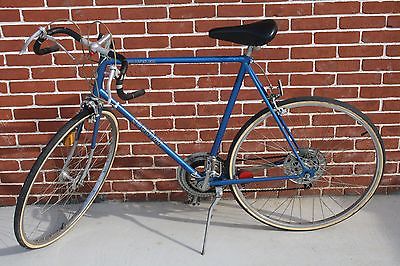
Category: bicycle